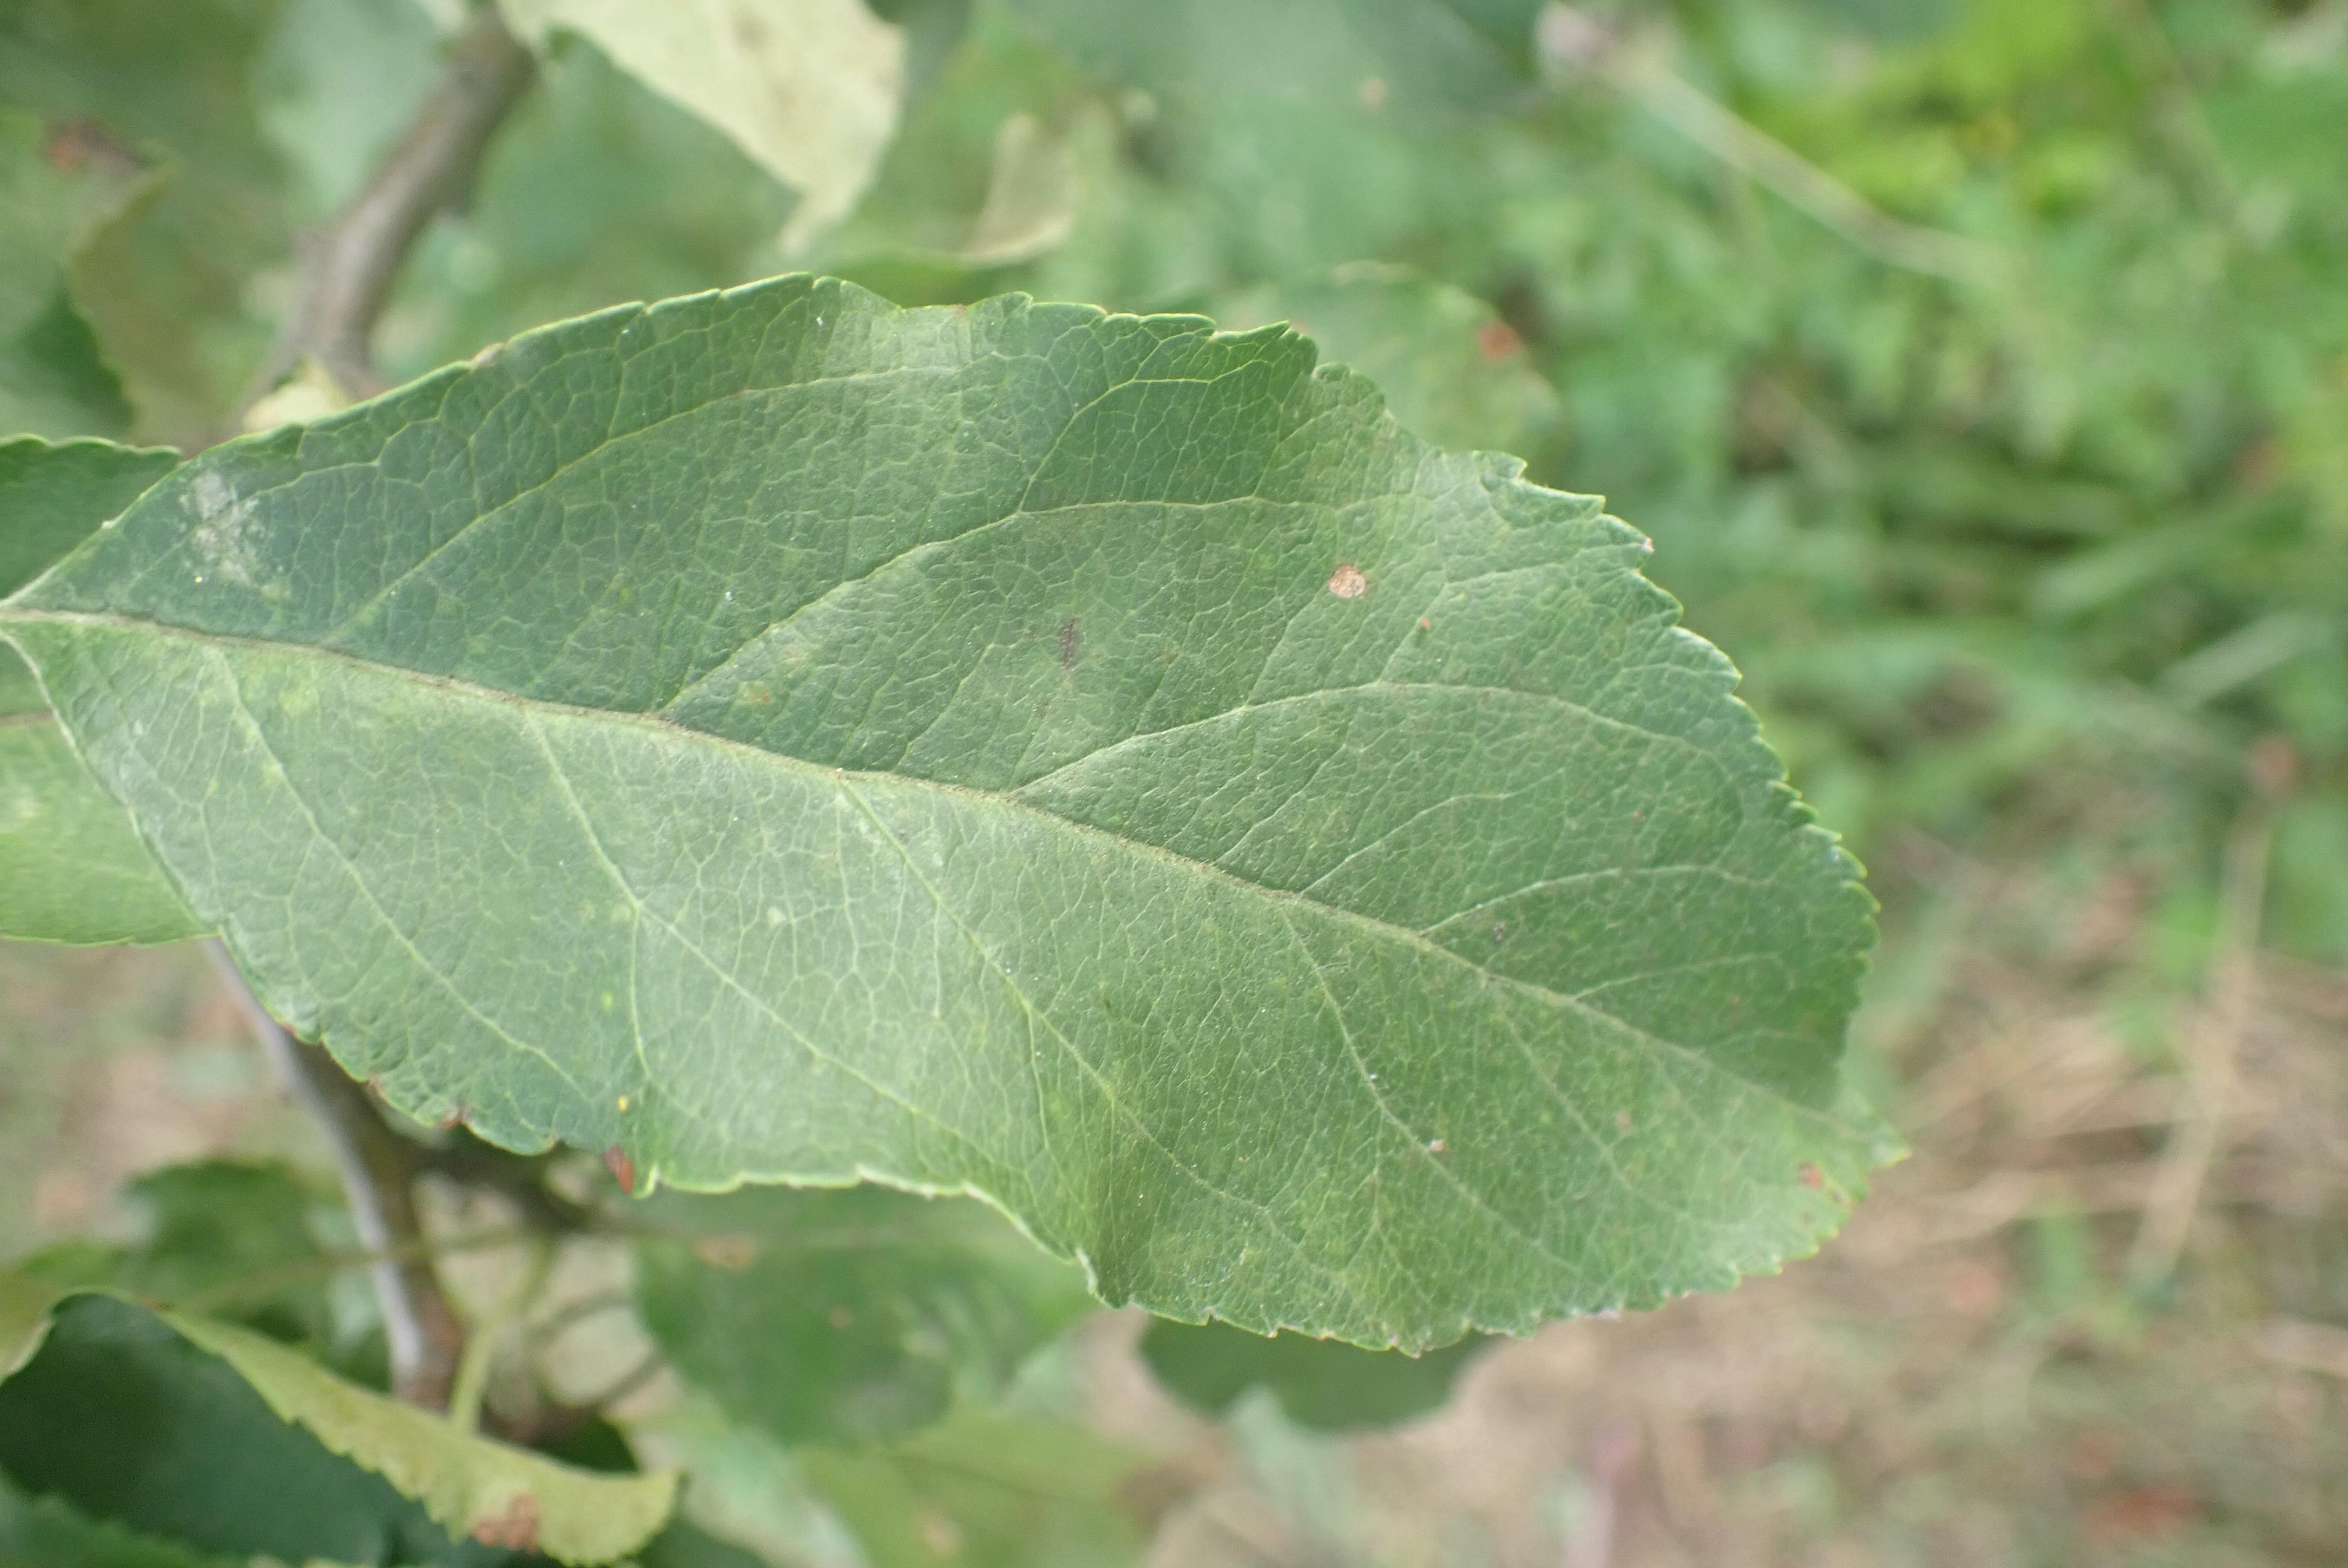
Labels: complex